Andrzej Mularczyk

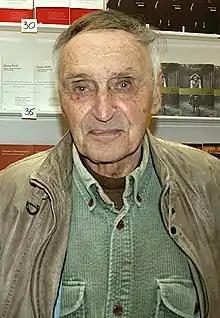
Mularczyk at the Warsaw Book Fair in 2015

Andrzej Edward Mularczyk (13 June 1930 – 21 June 2024) was a Polish writer, screenwriter, reporter, and author of radio dramas.